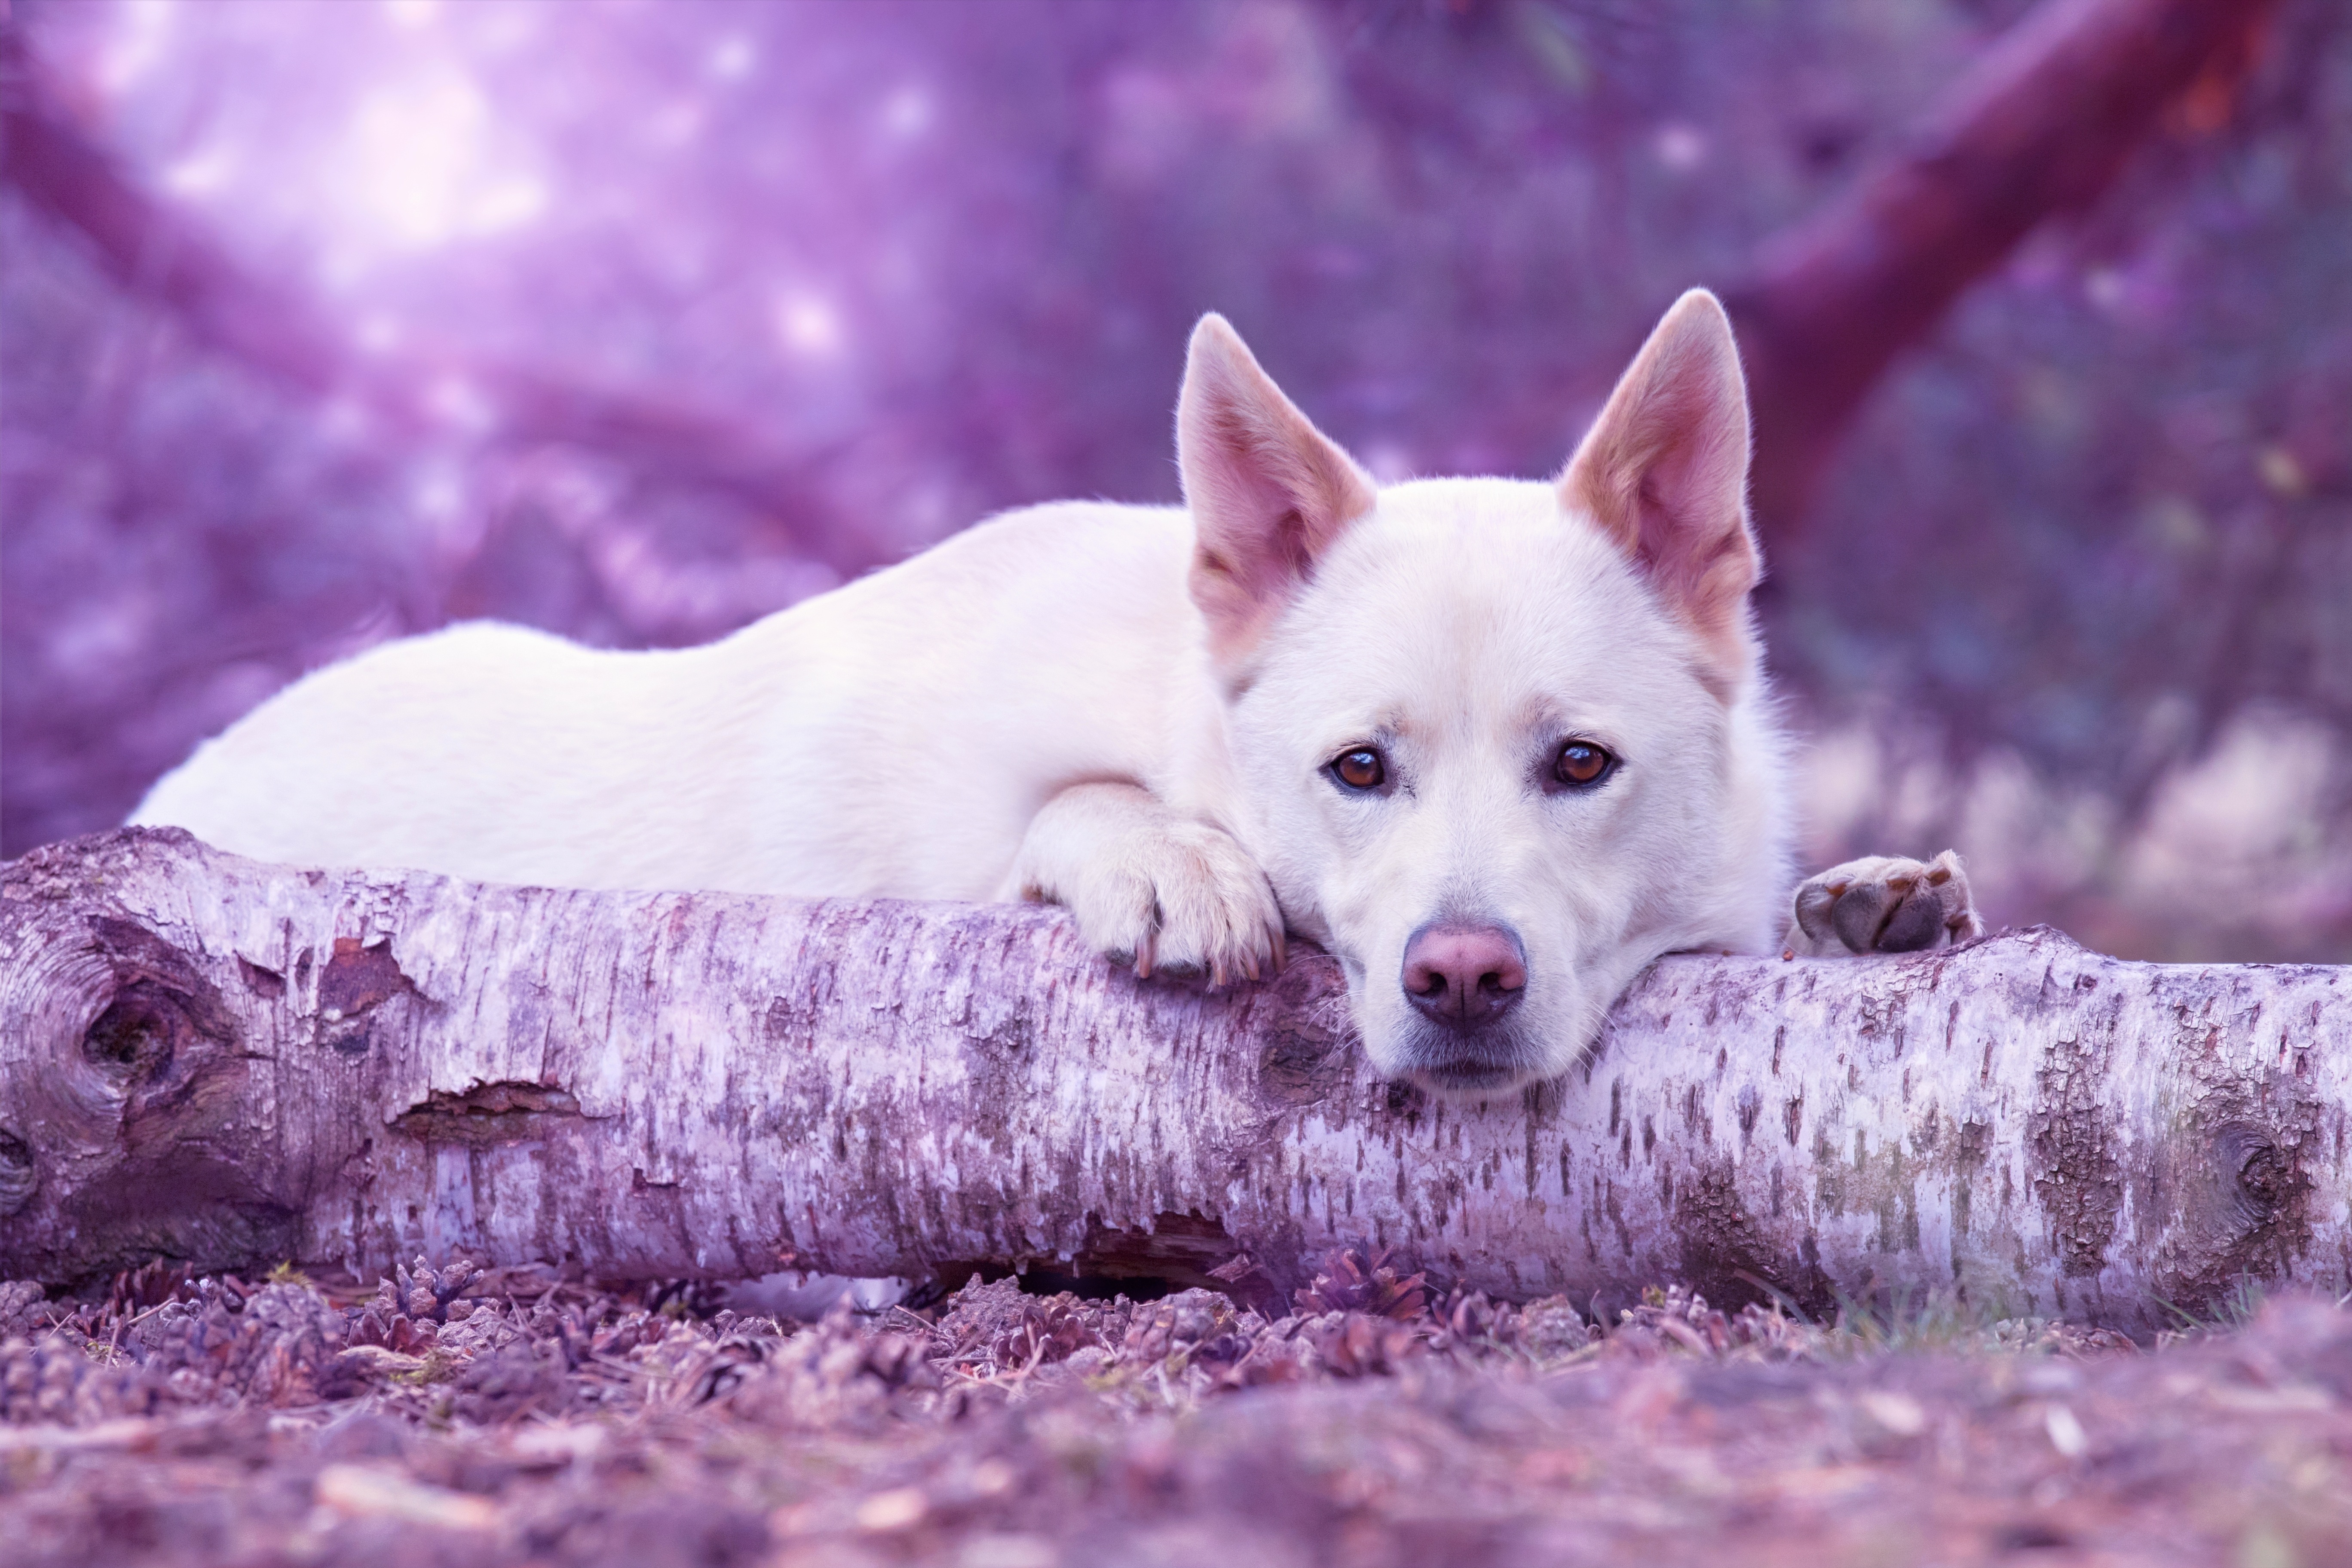
puppy, dog, pet, mammal, dream, hybrid, vertebrate, medium, wildlife photography, animal portrait, siberian husky, dog like mammal, saarloos wolfdog, dog breed group